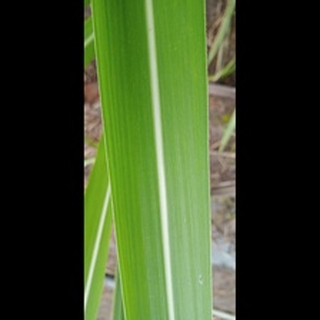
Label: healthy_sugarcane